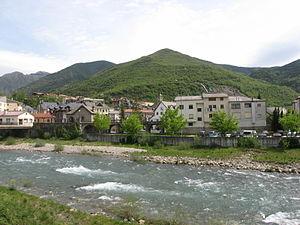
Rio Gallego à Biescas Aragon (Espagne).